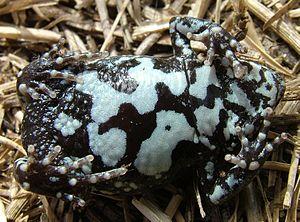
Pseudophryne major est une espèce d'amphibiens de la famille des Myobatrachidae.